John Douglas, 9th Marquess of Queensberry

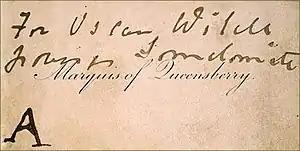
The card which was the basis of the lawsuit.

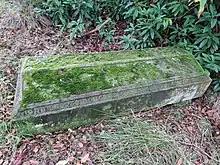
Gravestone of John Sholto Douglas at Gooley Hill, Kinmount House

In February 1895, angered by the apparent ongoing homosexual relationship between his son Alfred and Oscar Wilde,